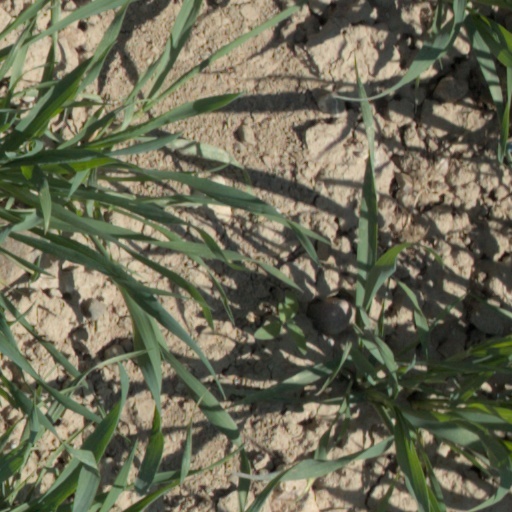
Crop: wheat